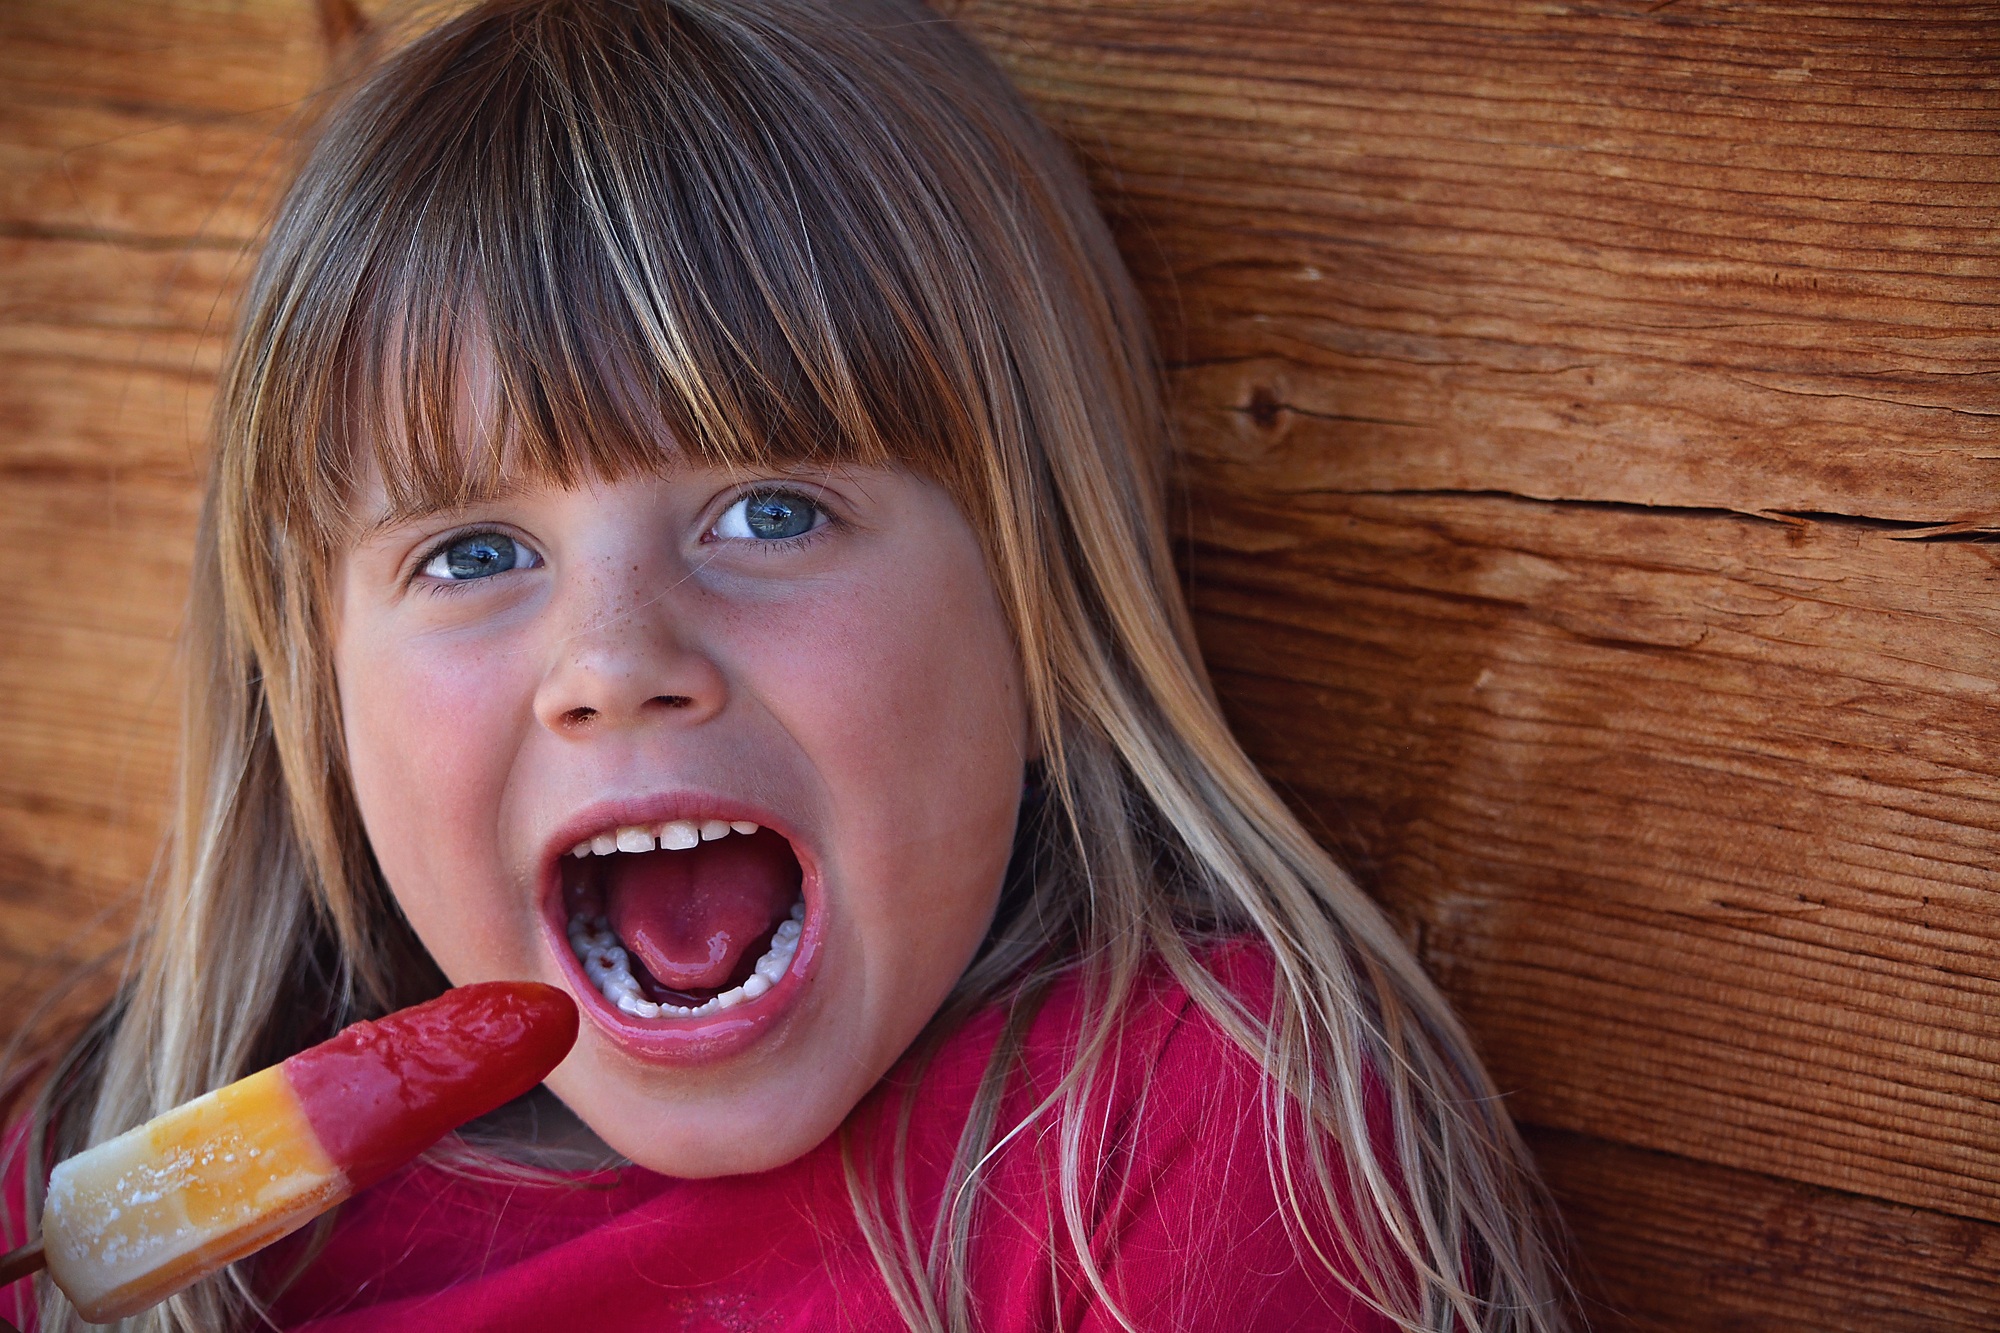
person, girl, hair, view, ice, portrait, child, human, close, eat, facial expression, lip, hairstyle, smile, mouth, long hair, close up, human body, face, eating, nose, infant, toddler, eye, head, skin, beauty, blond, tongue, organ, laughter, tooth, sweetness, emotion, portrait photography, human action